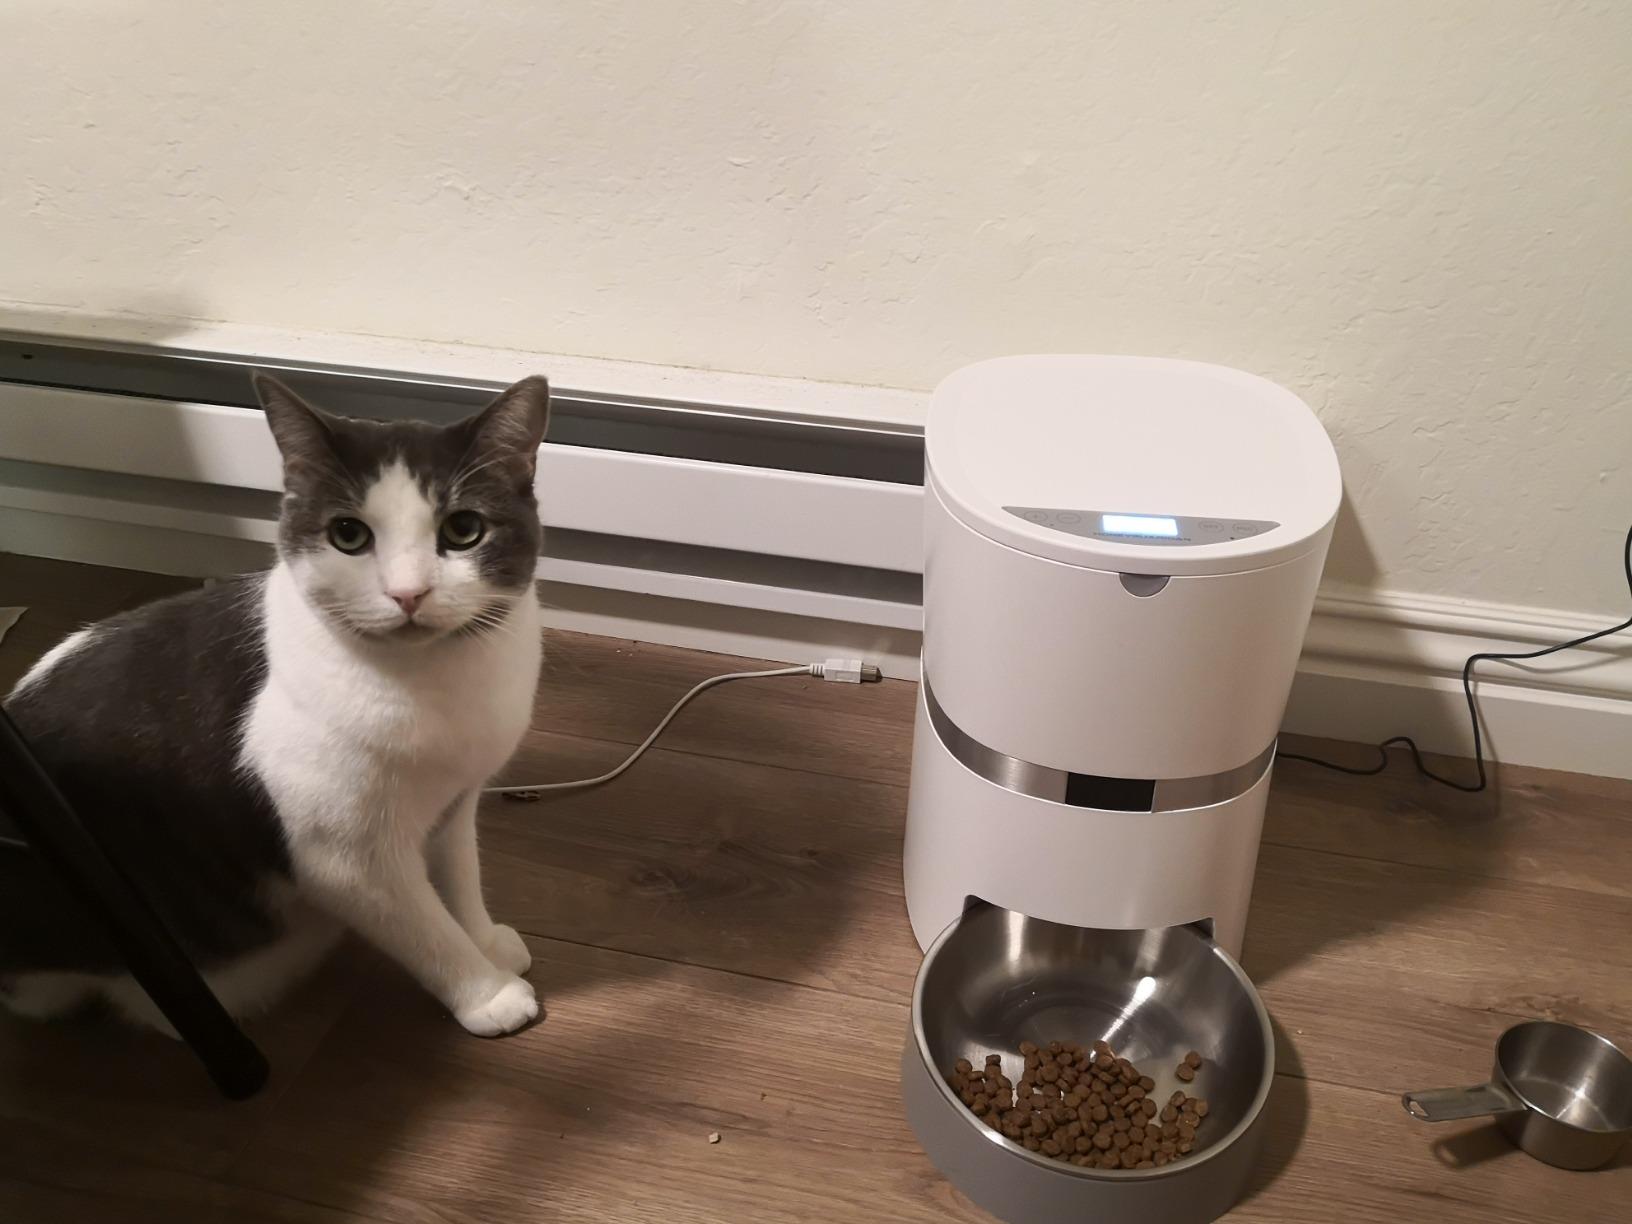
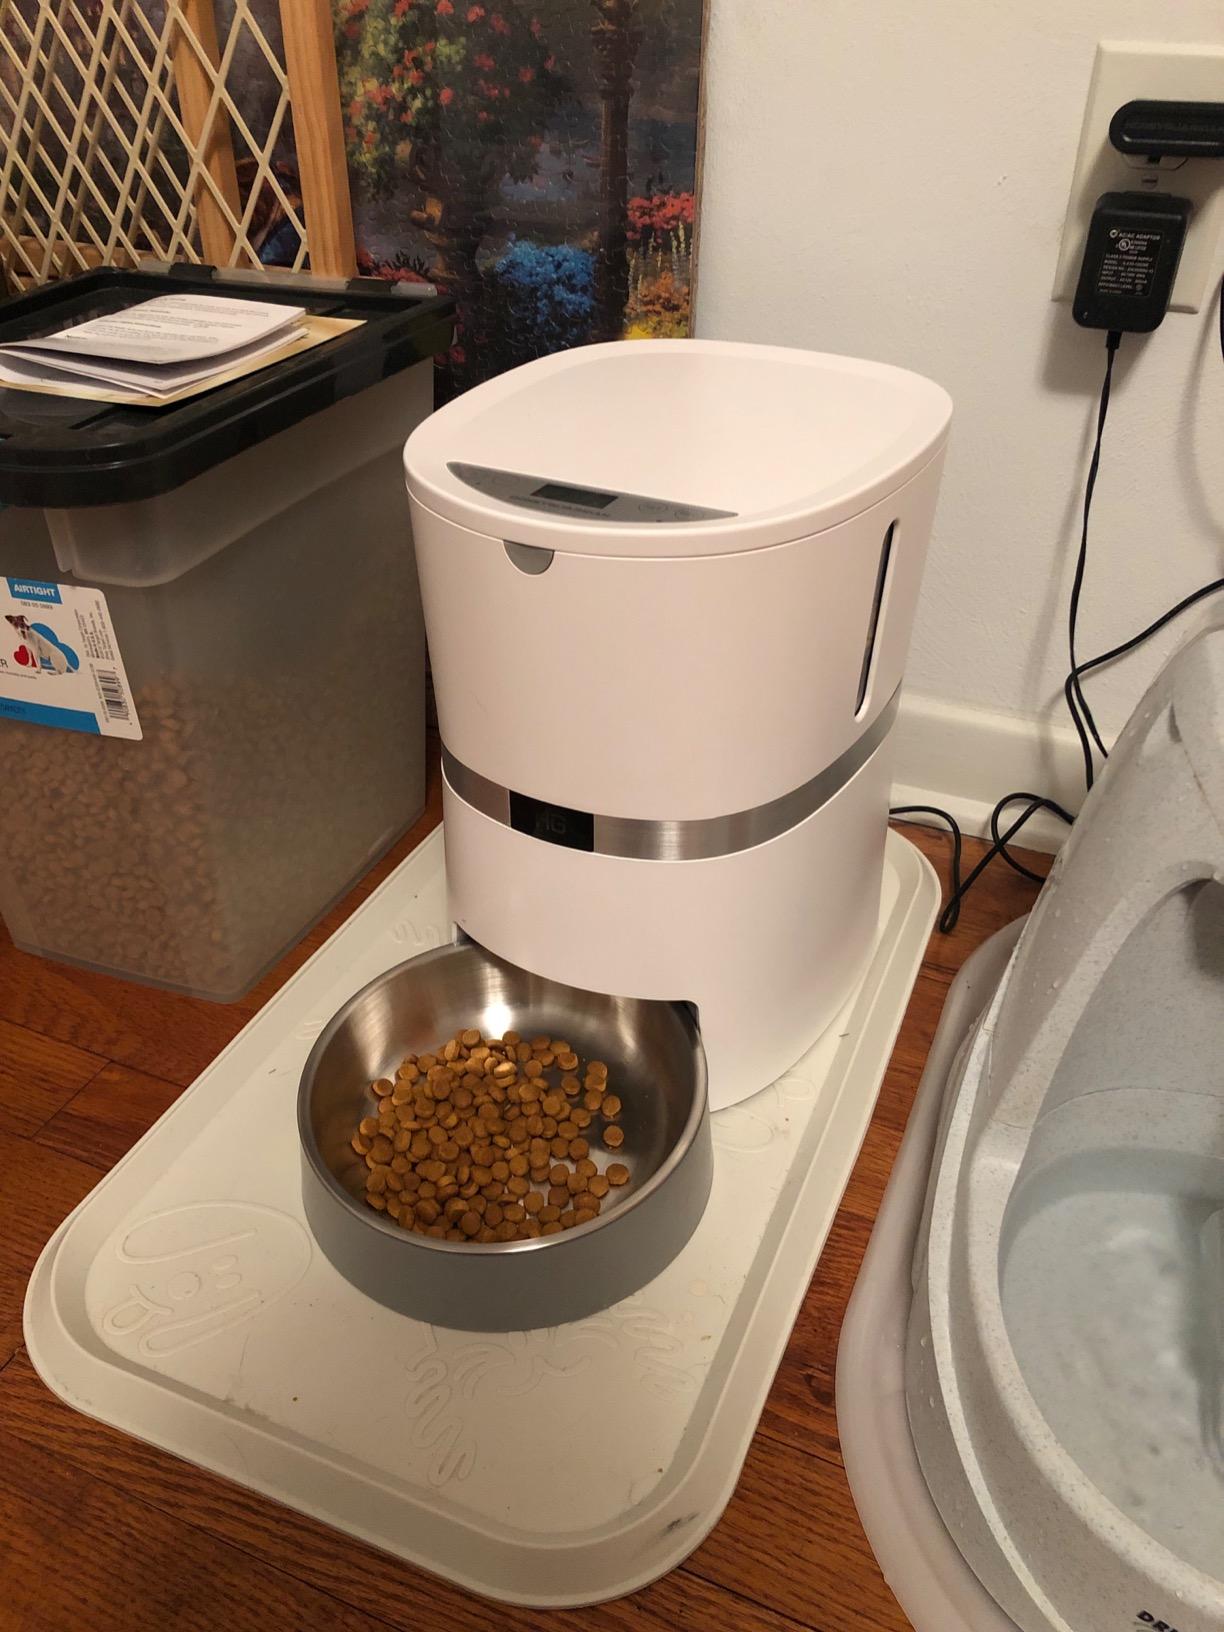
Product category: items_feeder
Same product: yes